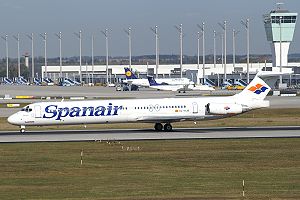
Spanair
Et Spanair-fly
Spanair var et spansk flyselskab med hovedsæde i Palma de Mallorca.